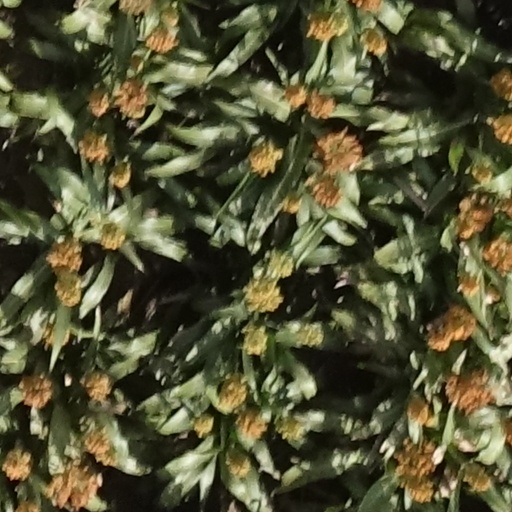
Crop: sorghum